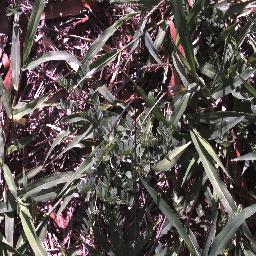
Label: negative